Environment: real
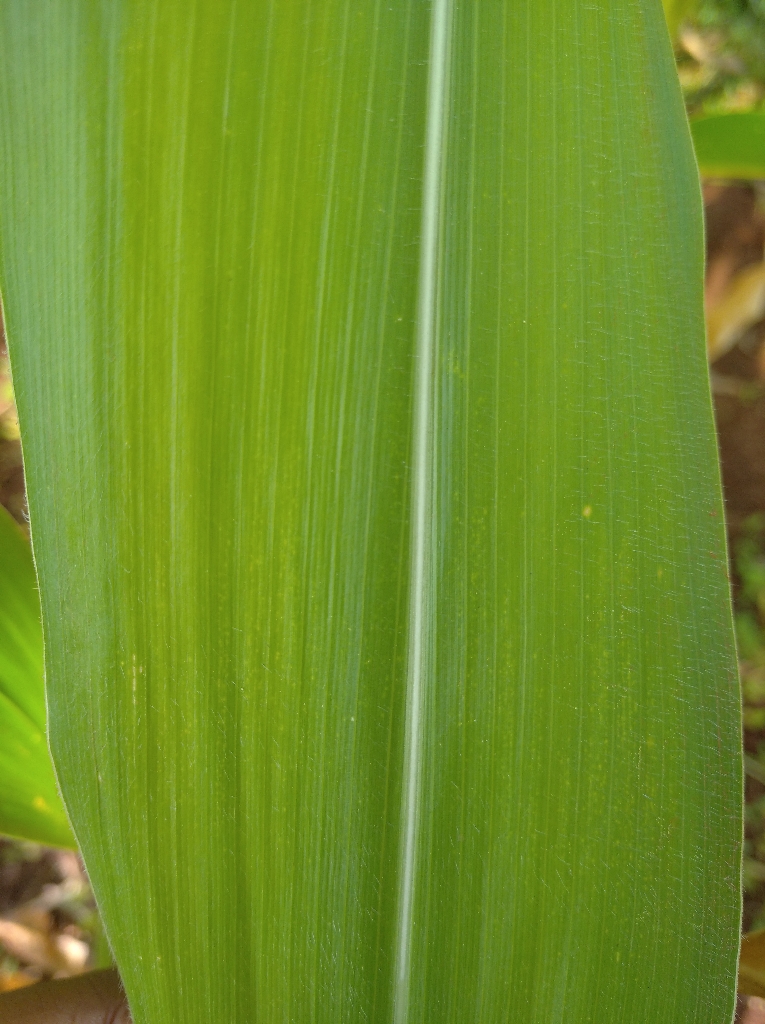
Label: healthy